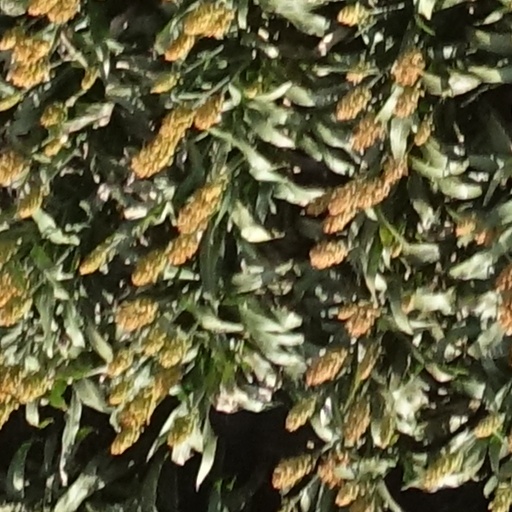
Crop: sorghum